History of Normandy

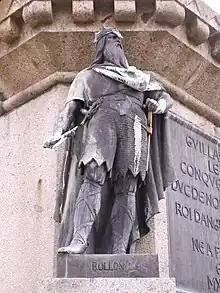
Statue of Rollo

Normandy takes its name from the Viking invaders who menaced large parts of Europe towards the end of the 1st millennium in two phases (790–930, then 980–1030). Medieval Latin documents referred to them as "Nortmanni", which means "men of the North". This name provides the etymological basis for the modern words "Norman" and "Normandy", with "-ia" ("Normandia", like "Neustria", "Francia", etc.). After 911, this name replaced the term Neustria, which had formerly been used to describe the region that included Normandy. The other parts of Neustria became known as "France" (now Île-de-France), Anjou and Champagne. The rate of Scandinavian colonization can be seen in the Norman toponymy and in the changes in popular family names. Today, "nordmann" (pron. Norman) in the Norwegian language denotes a Norwegian person.